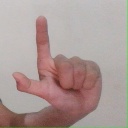
अक्षर: ल